Darna (1951 film)

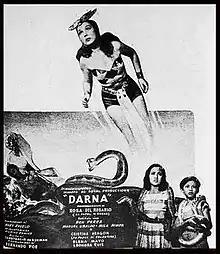
Theatrical release poster

Darna is the first film featuring the "Pilipino Komiks" character Darna. The film was released on May 31, 1951, by Royal Films. It was directed by Fernando Poe Sr. and written by Mars Ravelo, the creator of Darna. Long thought to be entirely lost, Howie Severino and his crew from "i-Witness" discovered in 2005 an incomplete copy of the film in Thailand lasting 40 minutes, with audio removed, and only featuring scenes of the villain Valentina.